Cangas del Narcea

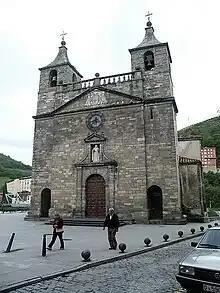
Church of Santa María Magdalena, Cangas del Narcea.

Cangas del Narcea is the oldest municipality in the Principality of Asturias in Spain. It is also the largest municipality in Asturias.